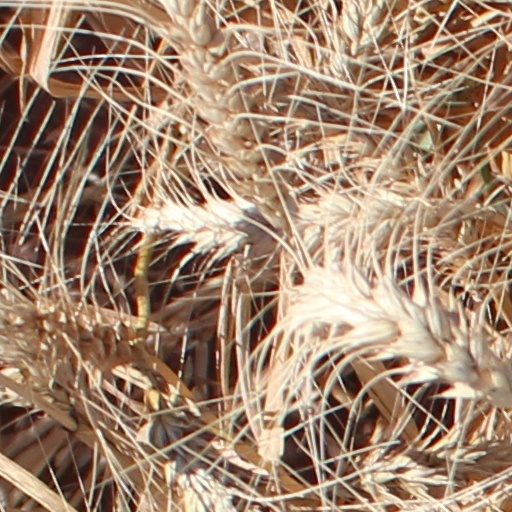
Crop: wheat